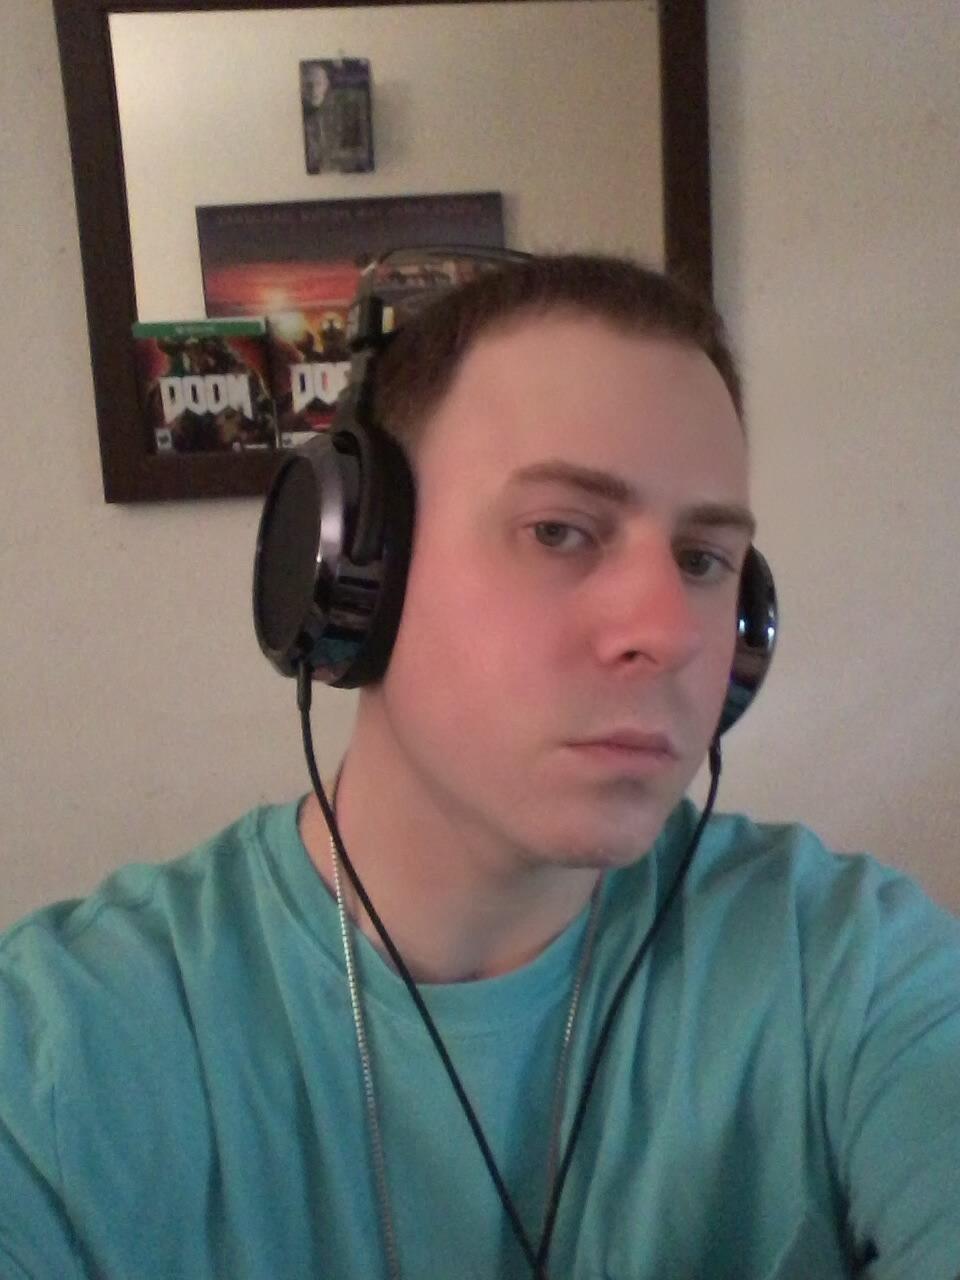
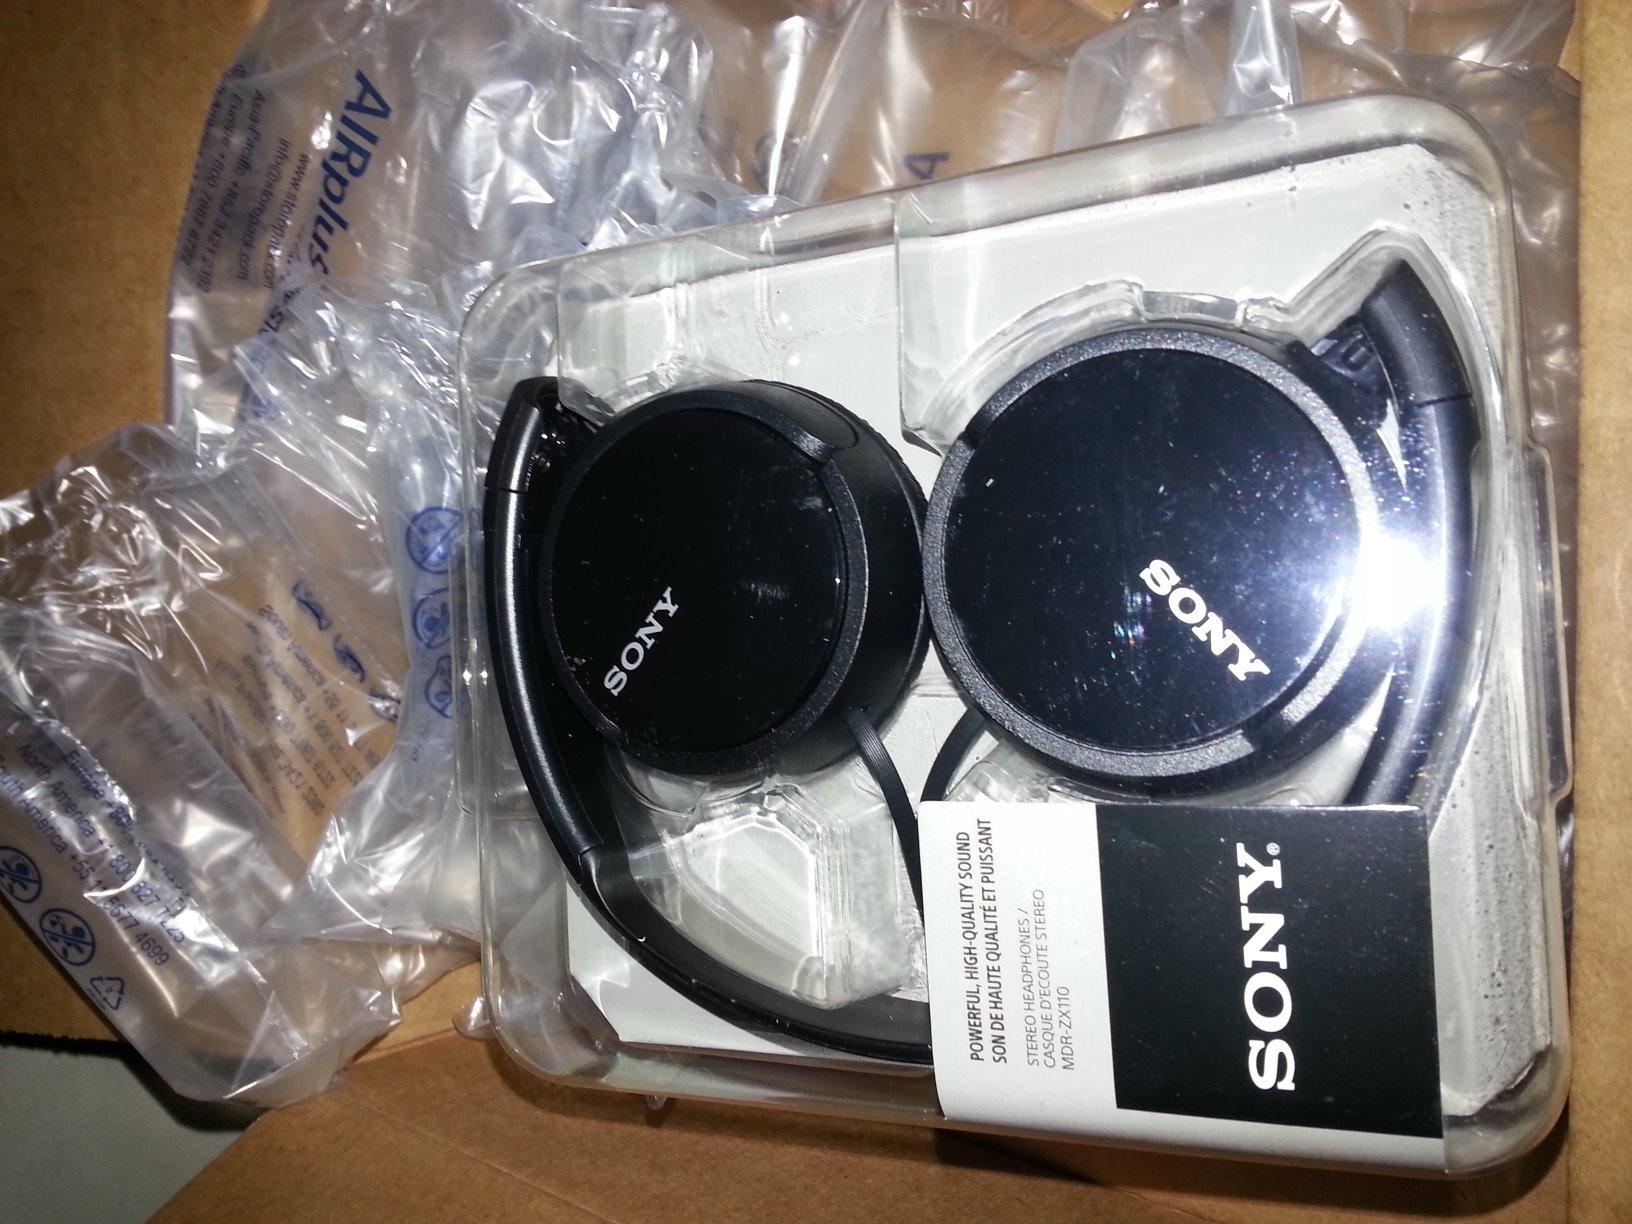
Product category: headphones
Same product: no